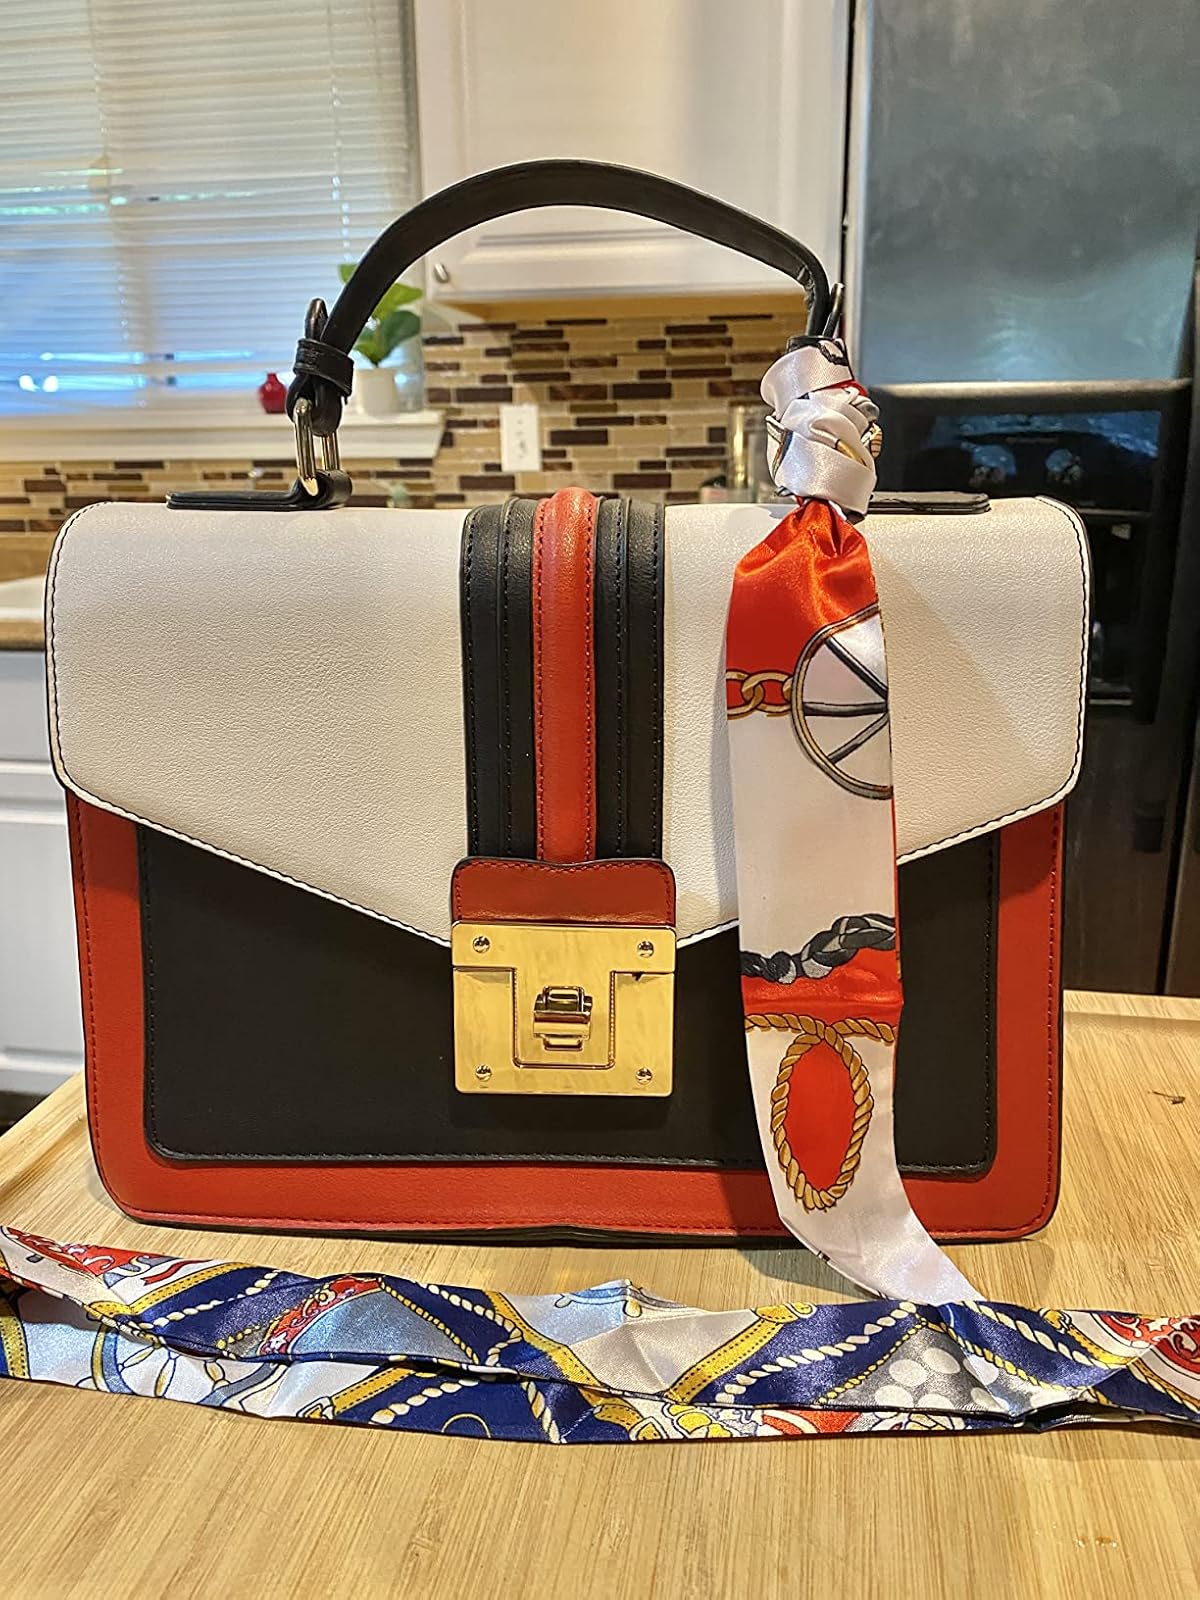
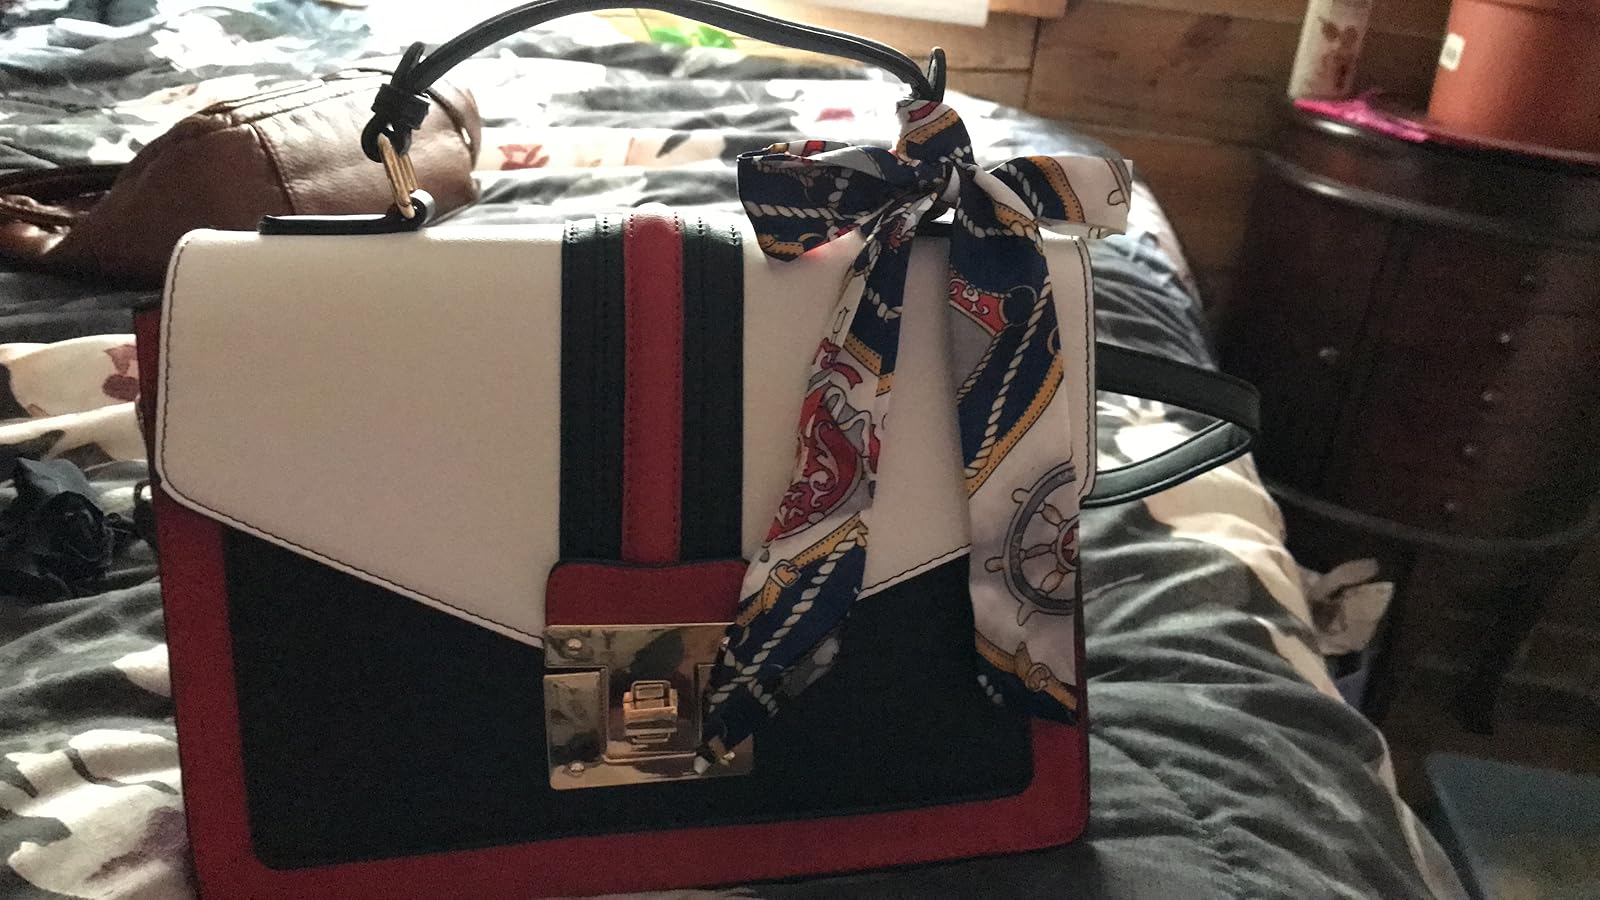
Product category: accessories_handbag
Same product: yes